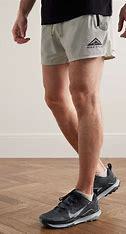
Brand: Nike
Model: Wildhorse 8